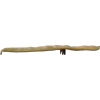
Label: bean_pod